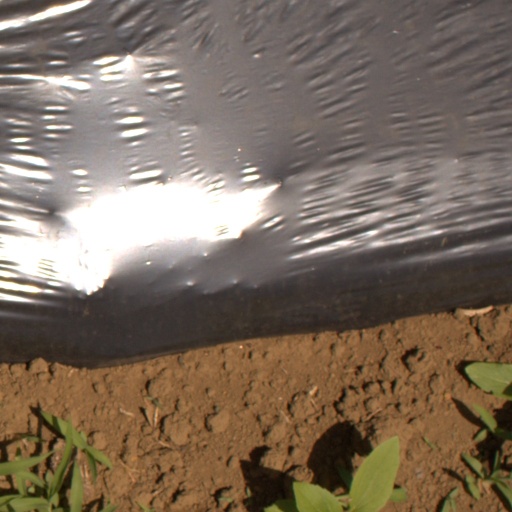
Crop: Jerusalem artichoke